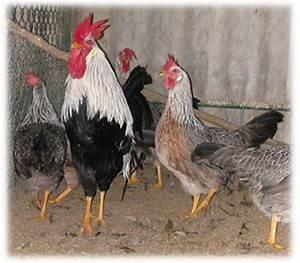
chicken